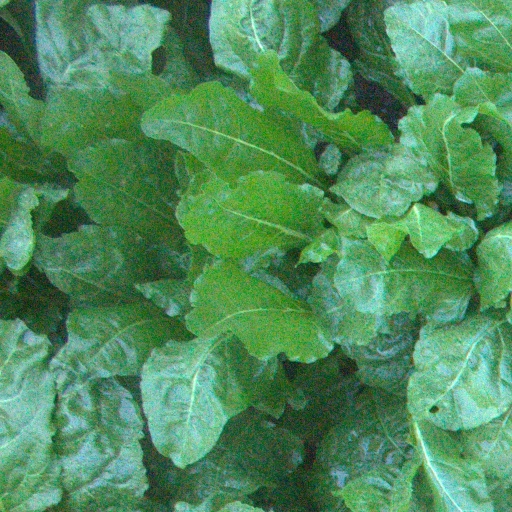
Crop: sugar beet